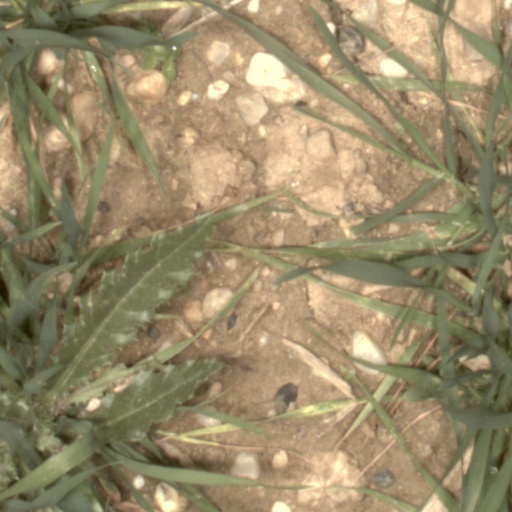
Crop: wheat